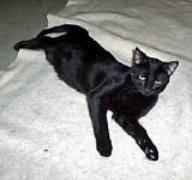
cat